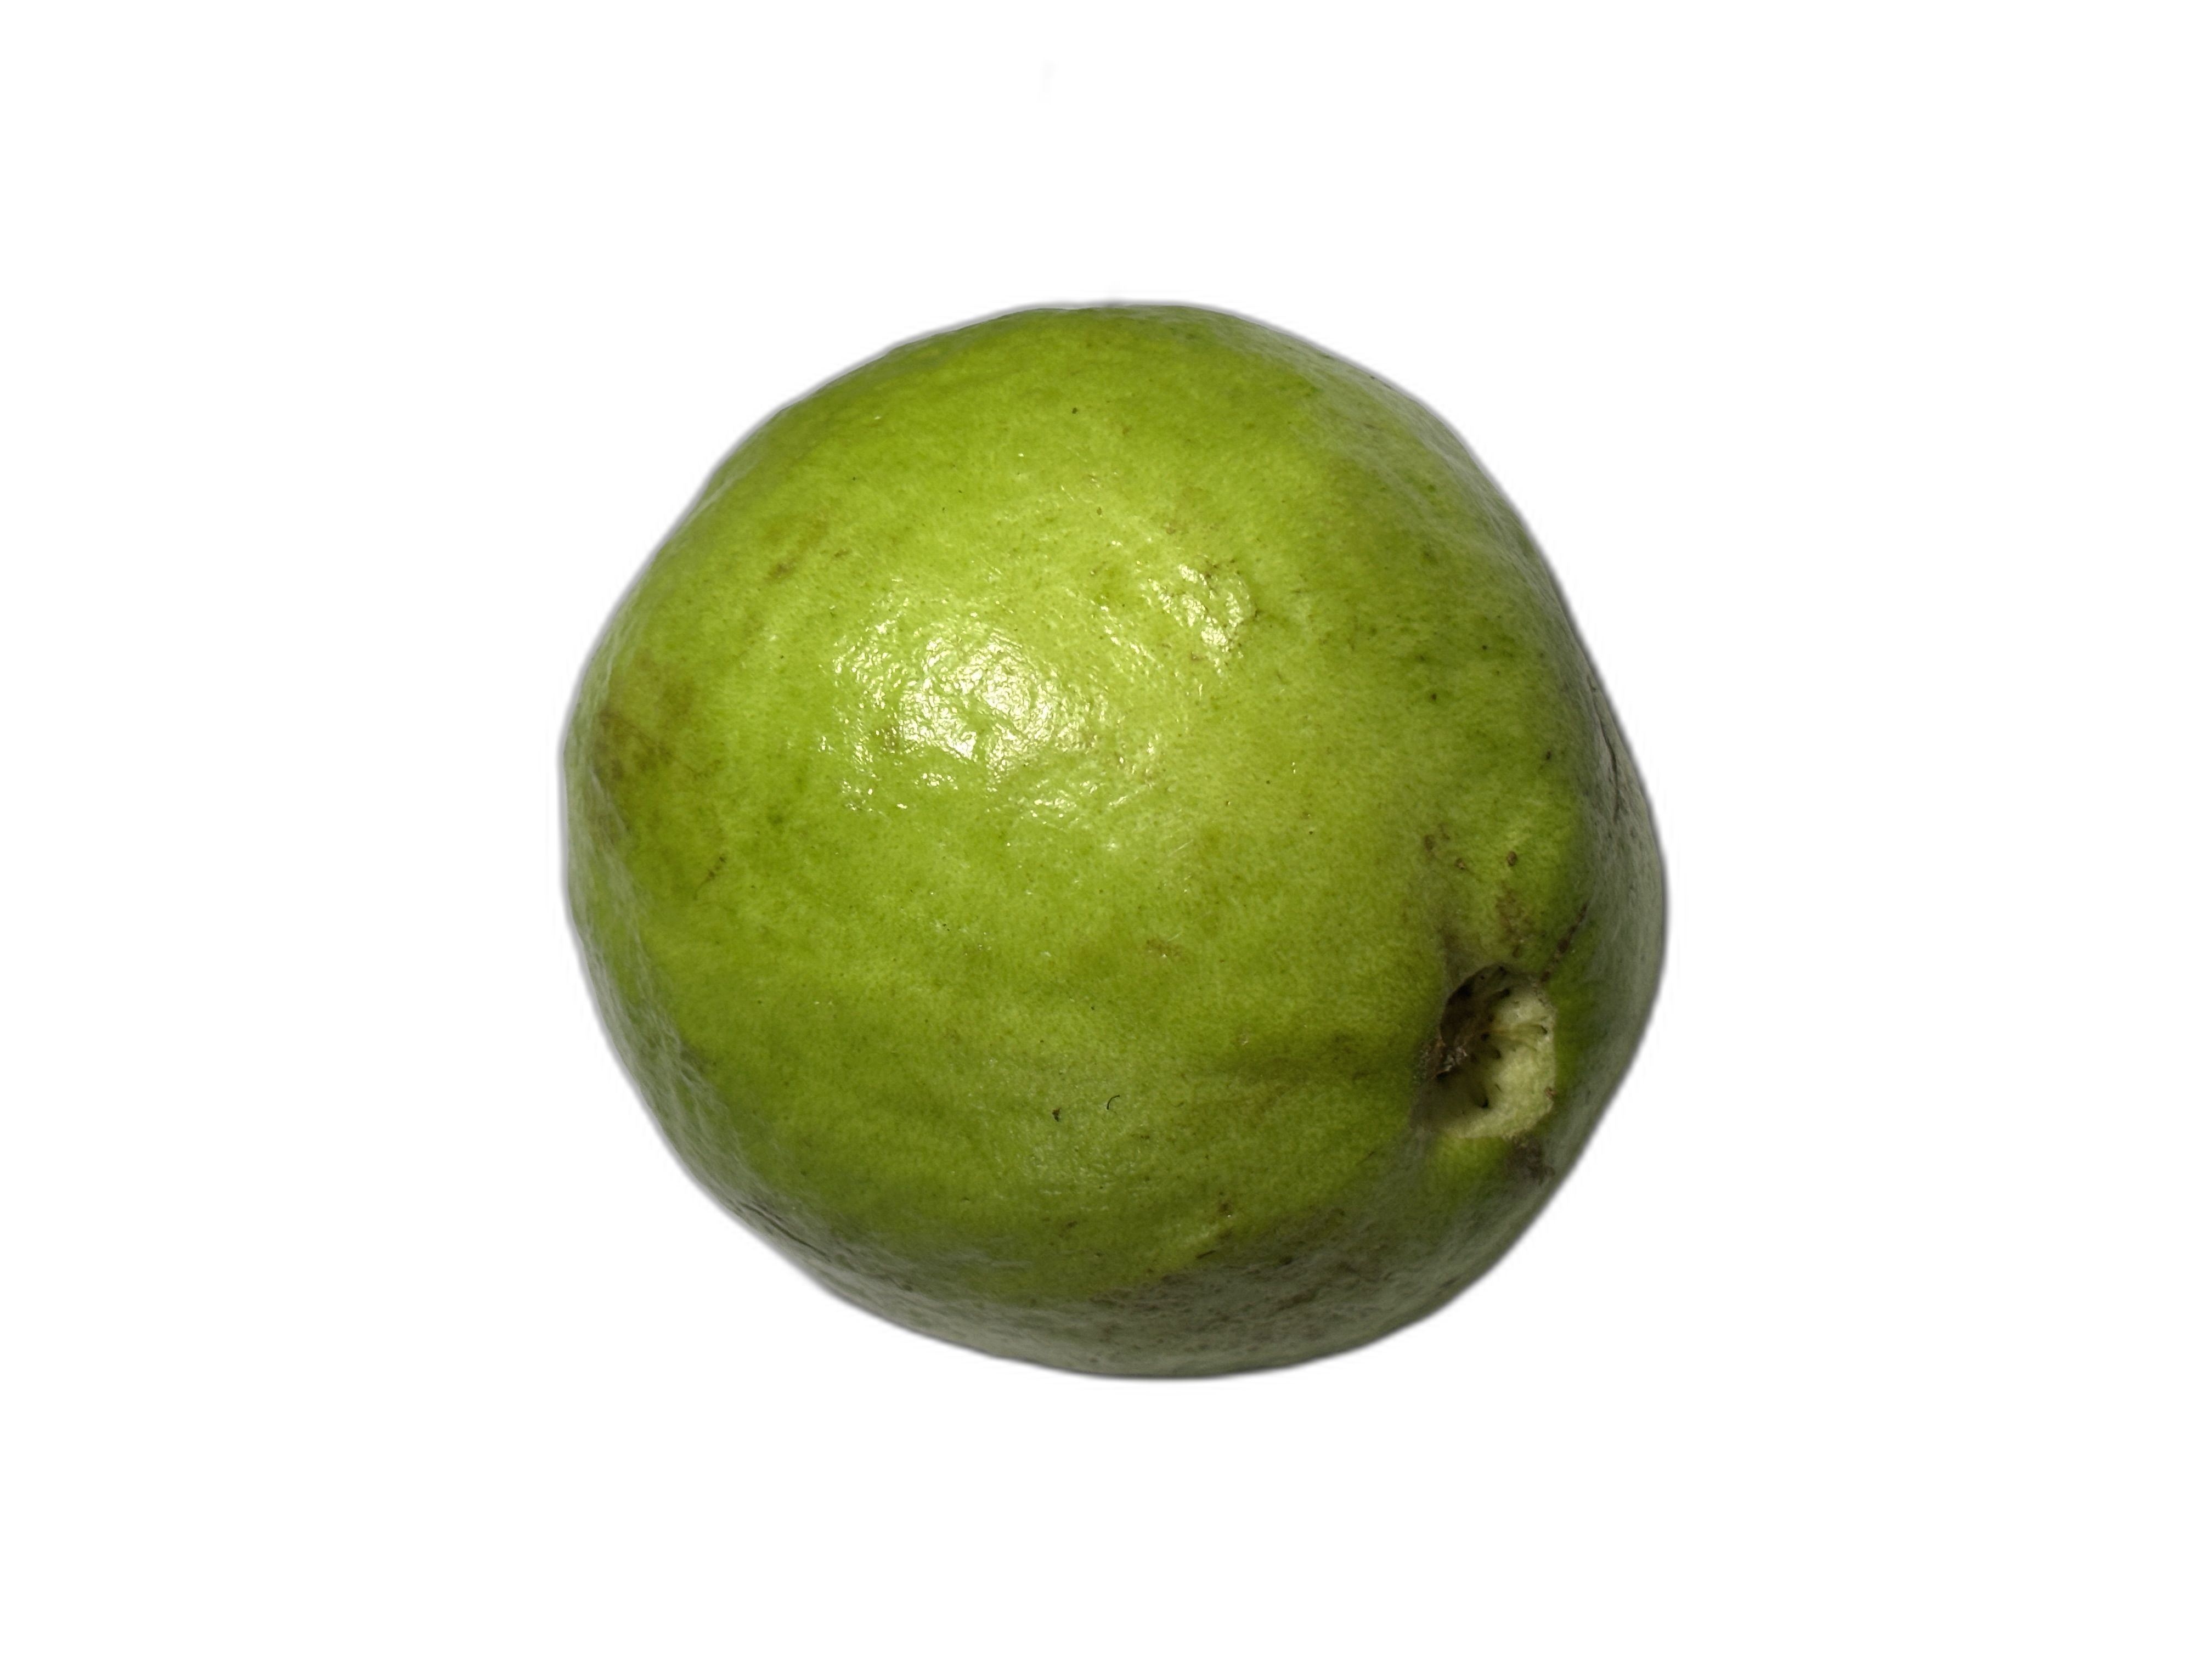
Plant part: fruit
Disease: Healthy